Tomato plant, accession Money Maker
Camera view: bottom (45 deg); turntable rotation: 210 degrees
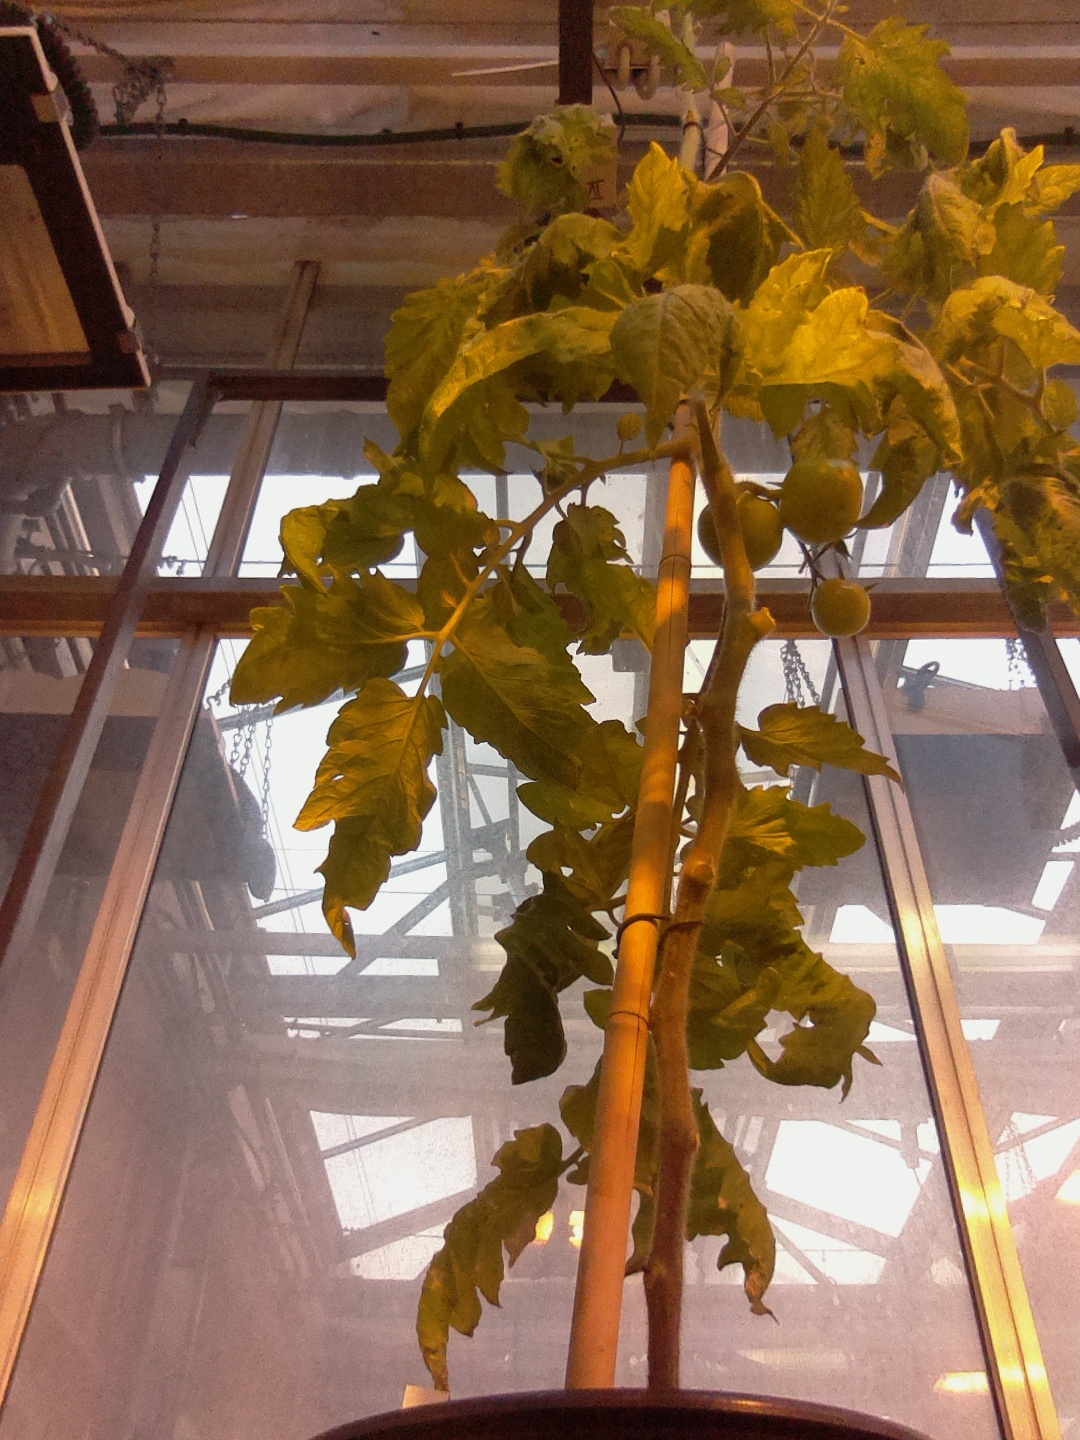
BBCH growth stage 78: 80% -90% of final fruit size